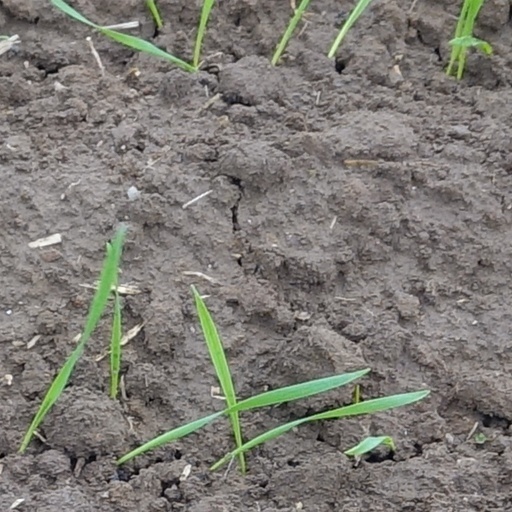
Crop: wheat